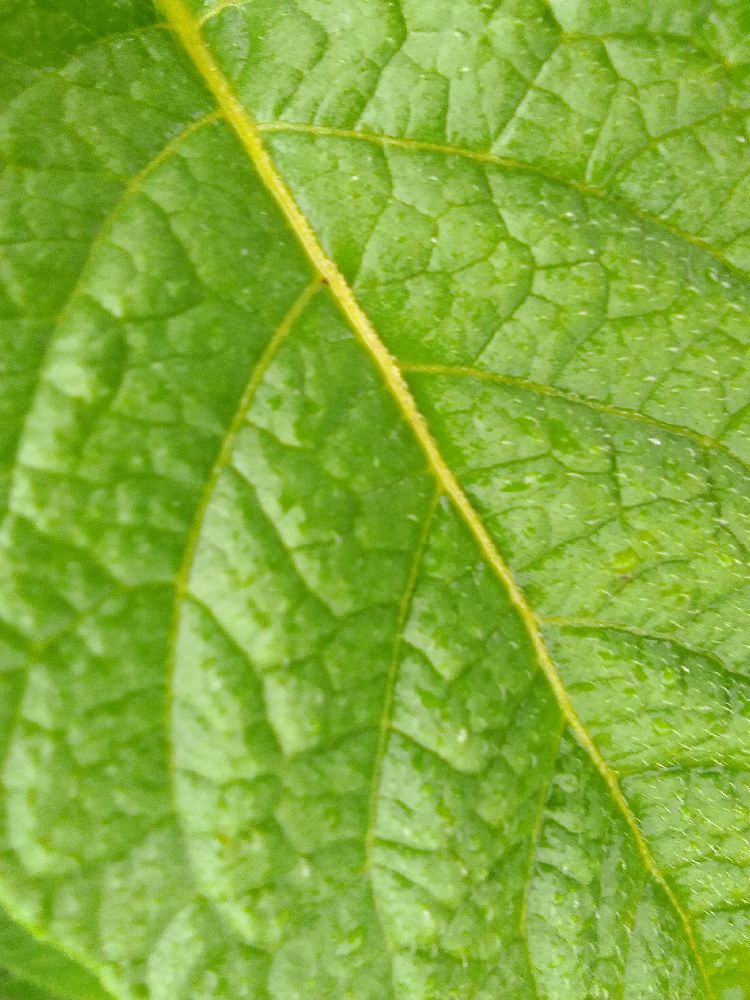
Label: Healthy